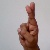
The image shows a hand gesture representing the letter 'R' in Indian Sign Language.